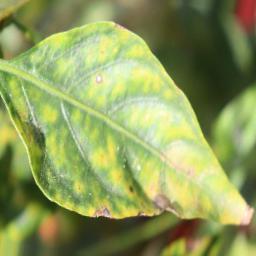
Label: nutritional